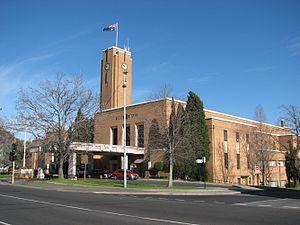
Ivanhoe est un quartier de la banlieue de Melbourne, dans l'État australien de Victoria. Situé à 9 km au nord-est du centre ville, il est peuplé d’environ 10 600 habitants. Il est le centre administratif de la Ville de Banyule et appartient à la circonscription électorale de Jagajaga.
La ville de Banyule est une zone d'administration locale au nord du centre ville de Melbourne au Victoria en Australie.